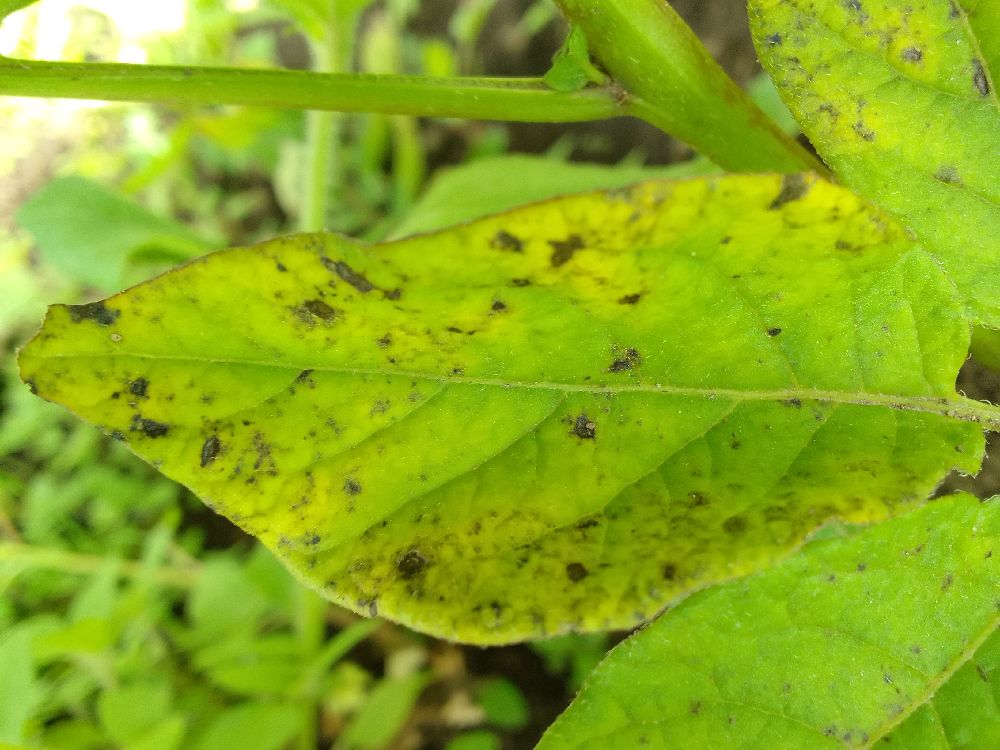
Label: Early blight